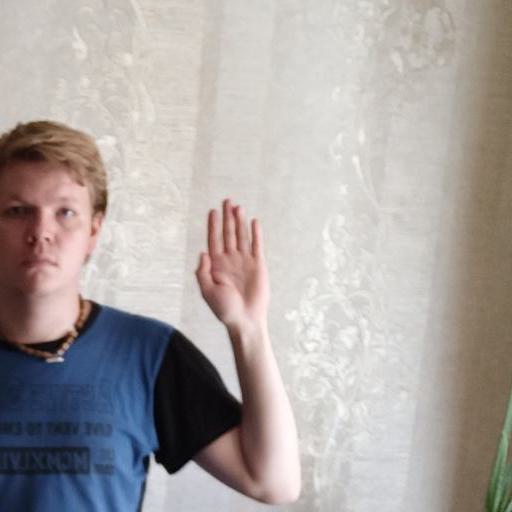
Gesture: stop